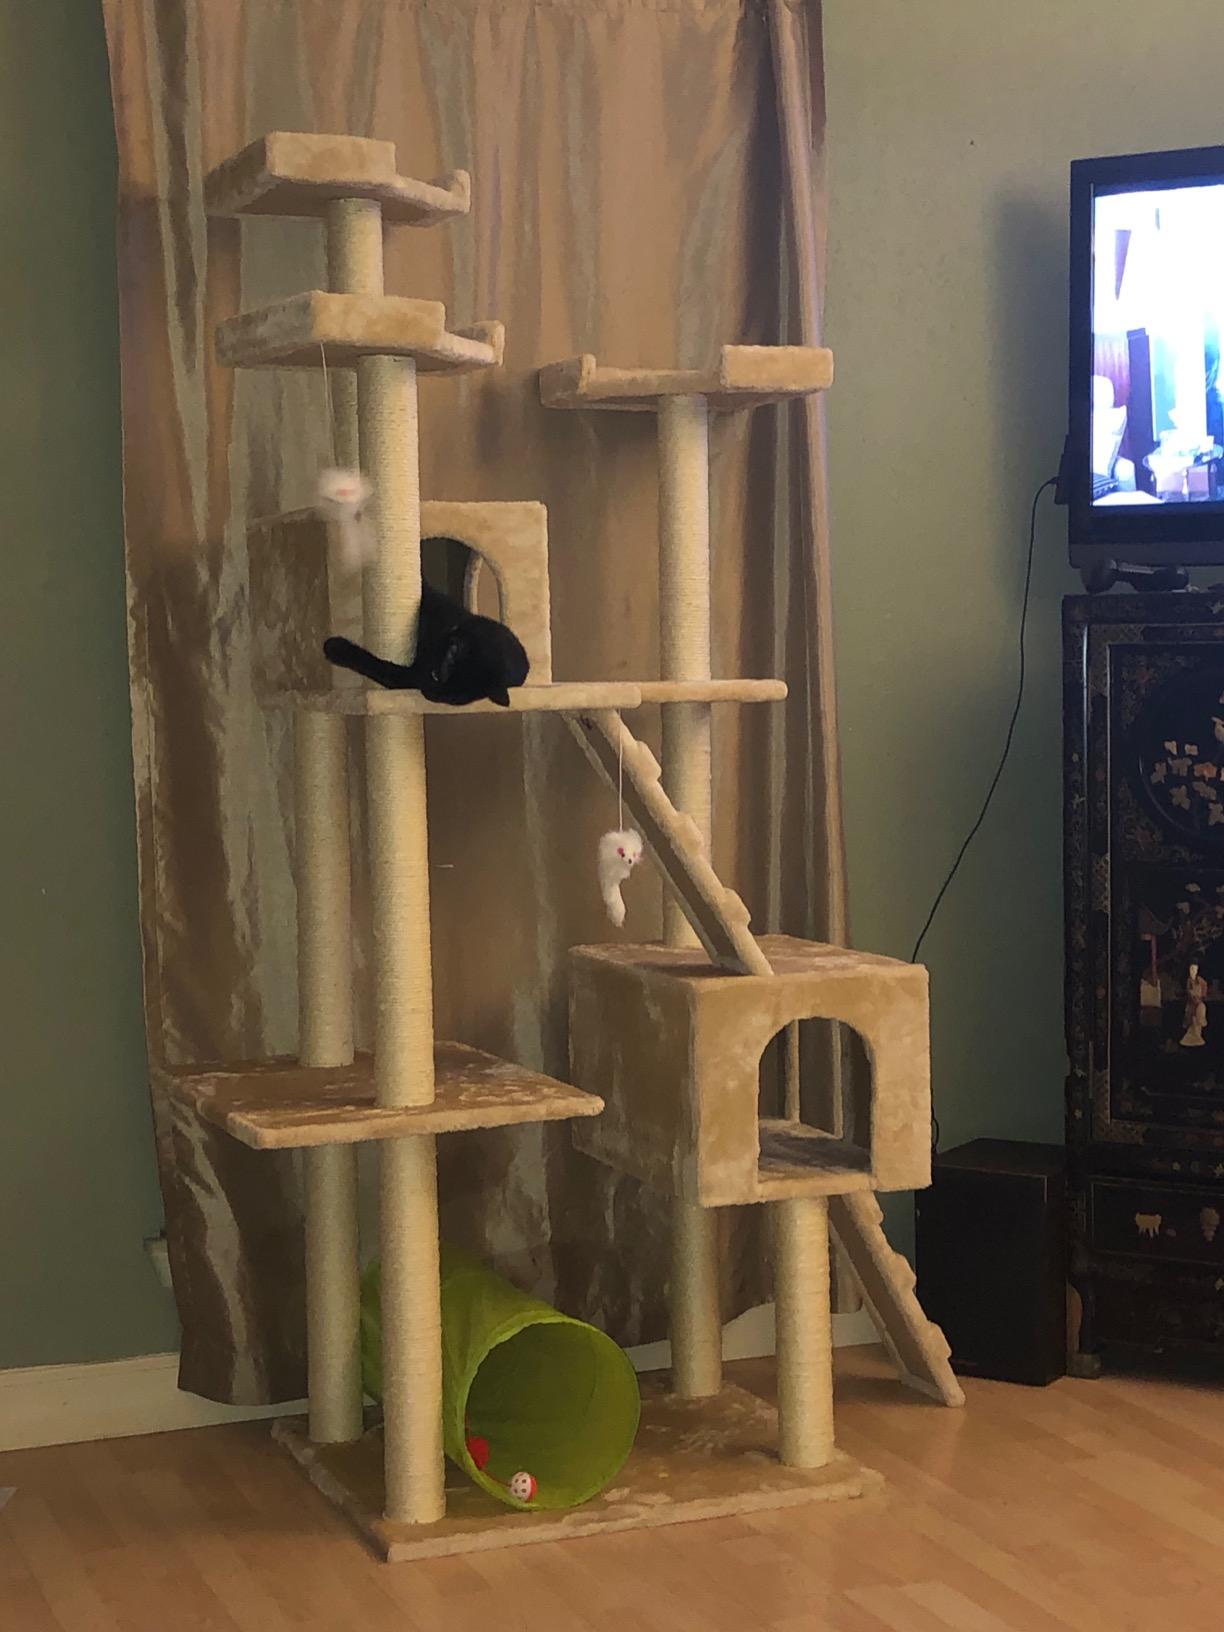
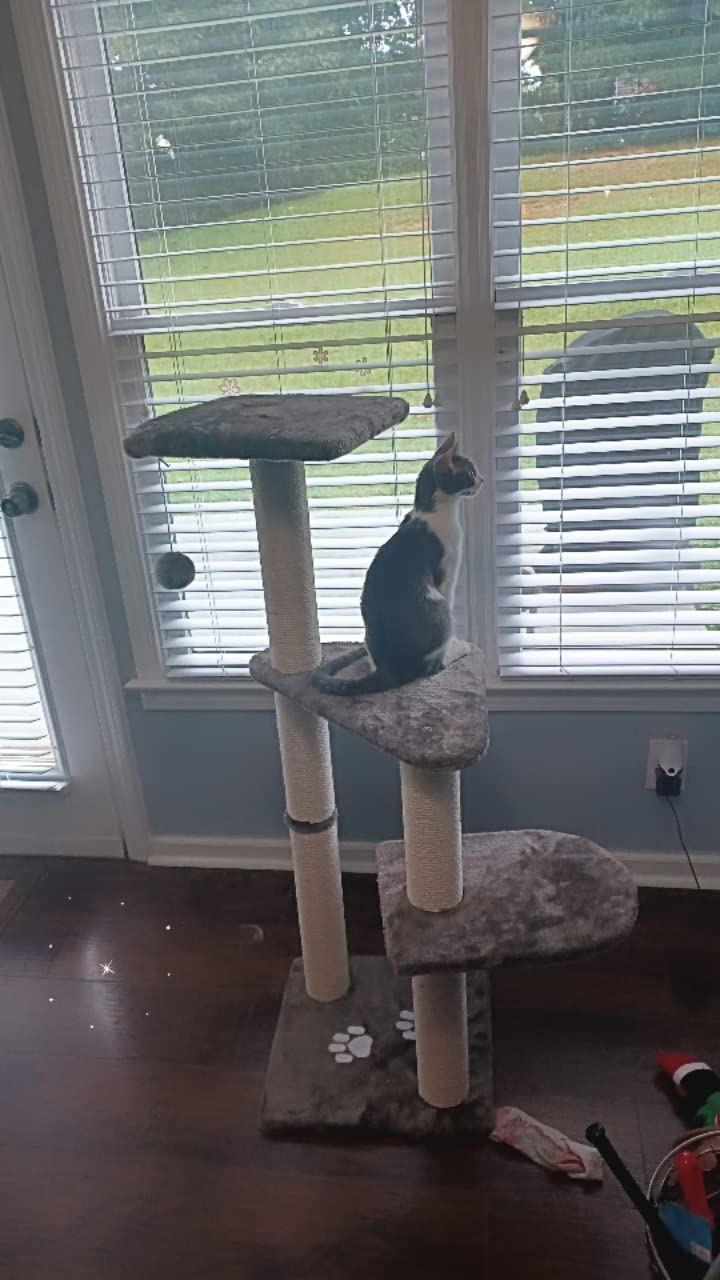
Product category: items_cat tree
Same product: no